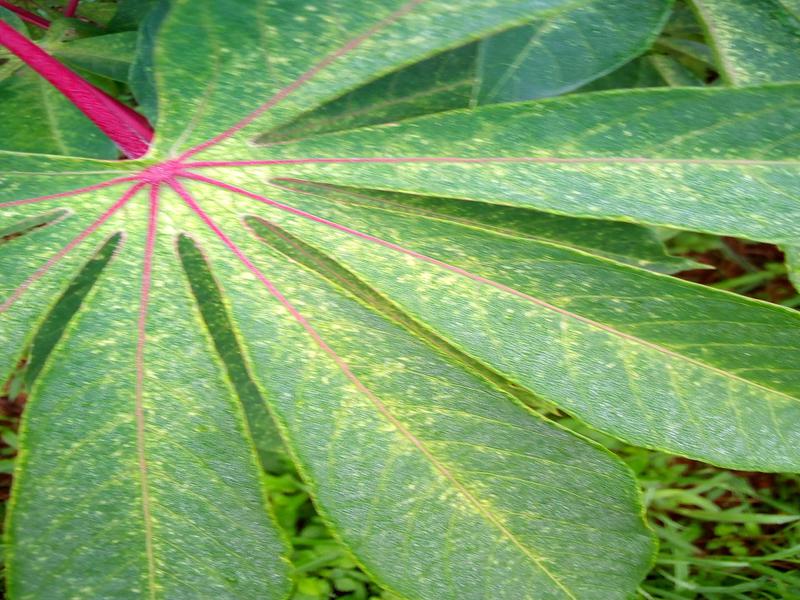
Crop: cassava
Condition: green_mottle